Chinese calligraphy

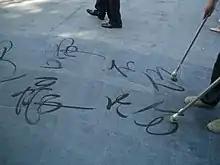
Water calligraphy or ground calligraphy is a popular pastime in China.

Ink is made from lampblack (soot) and binders, and comes in inksticks which must be rubbed with water on an inkstone until the right consistency is achieved. Much cheaper, pre-mixed bottled inks are now available, but these are used primarily for practice as stick inks are considered higher quality and chemical inks are more prone to bleeding over time, making them less suitable for use in hanging scrolls. Learning to rub the ink is an essential part of calligraphy study. Traditionally, Chinese calligraphy is written only in black ink, but modern calligraphers sometimes use other colors. Calligraphy teachers use a bright orange or red ink with which they write practice characters on which students trace, or to correct students' work.